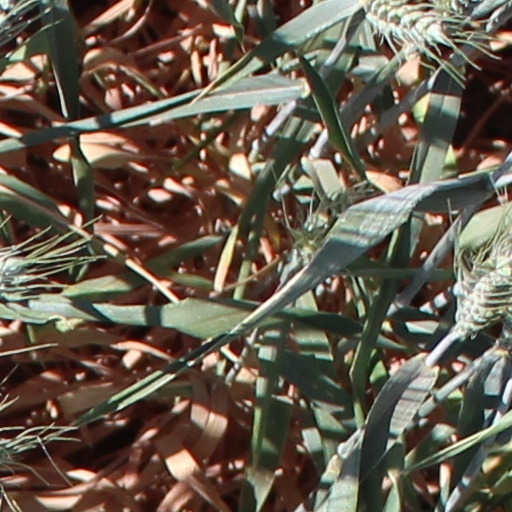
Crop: wheat